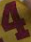
Number: 4